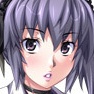
Portrait style: Anime Portrait